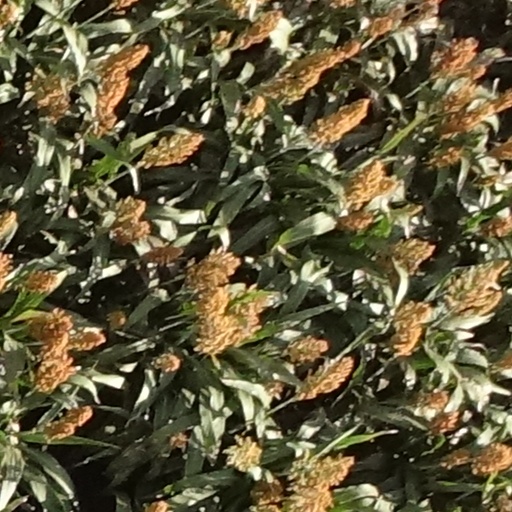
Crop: sorghum